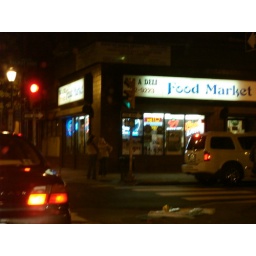
No street boys around